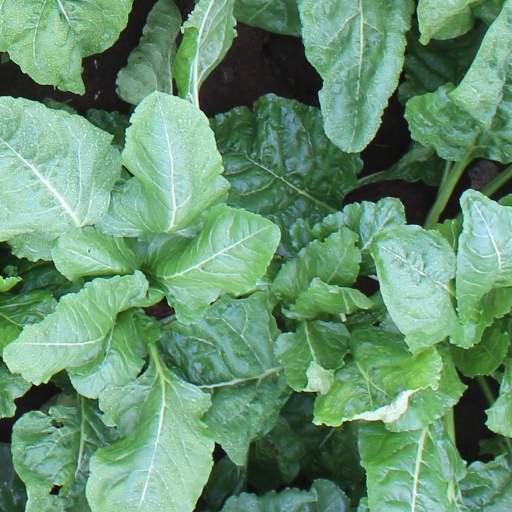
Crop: sugar beet